Bella Donna (1983 film)

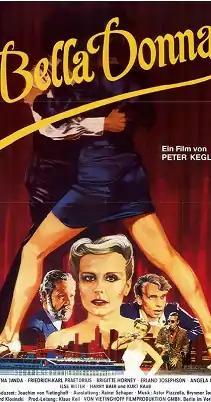
Film poster

Bella Donna is a 1983 West German drama film directed by Peter Keglevic. It was screened in the Un Certain Regard section at the 1983 Cannes Film Festival.